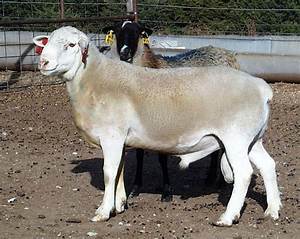
Label: pecora